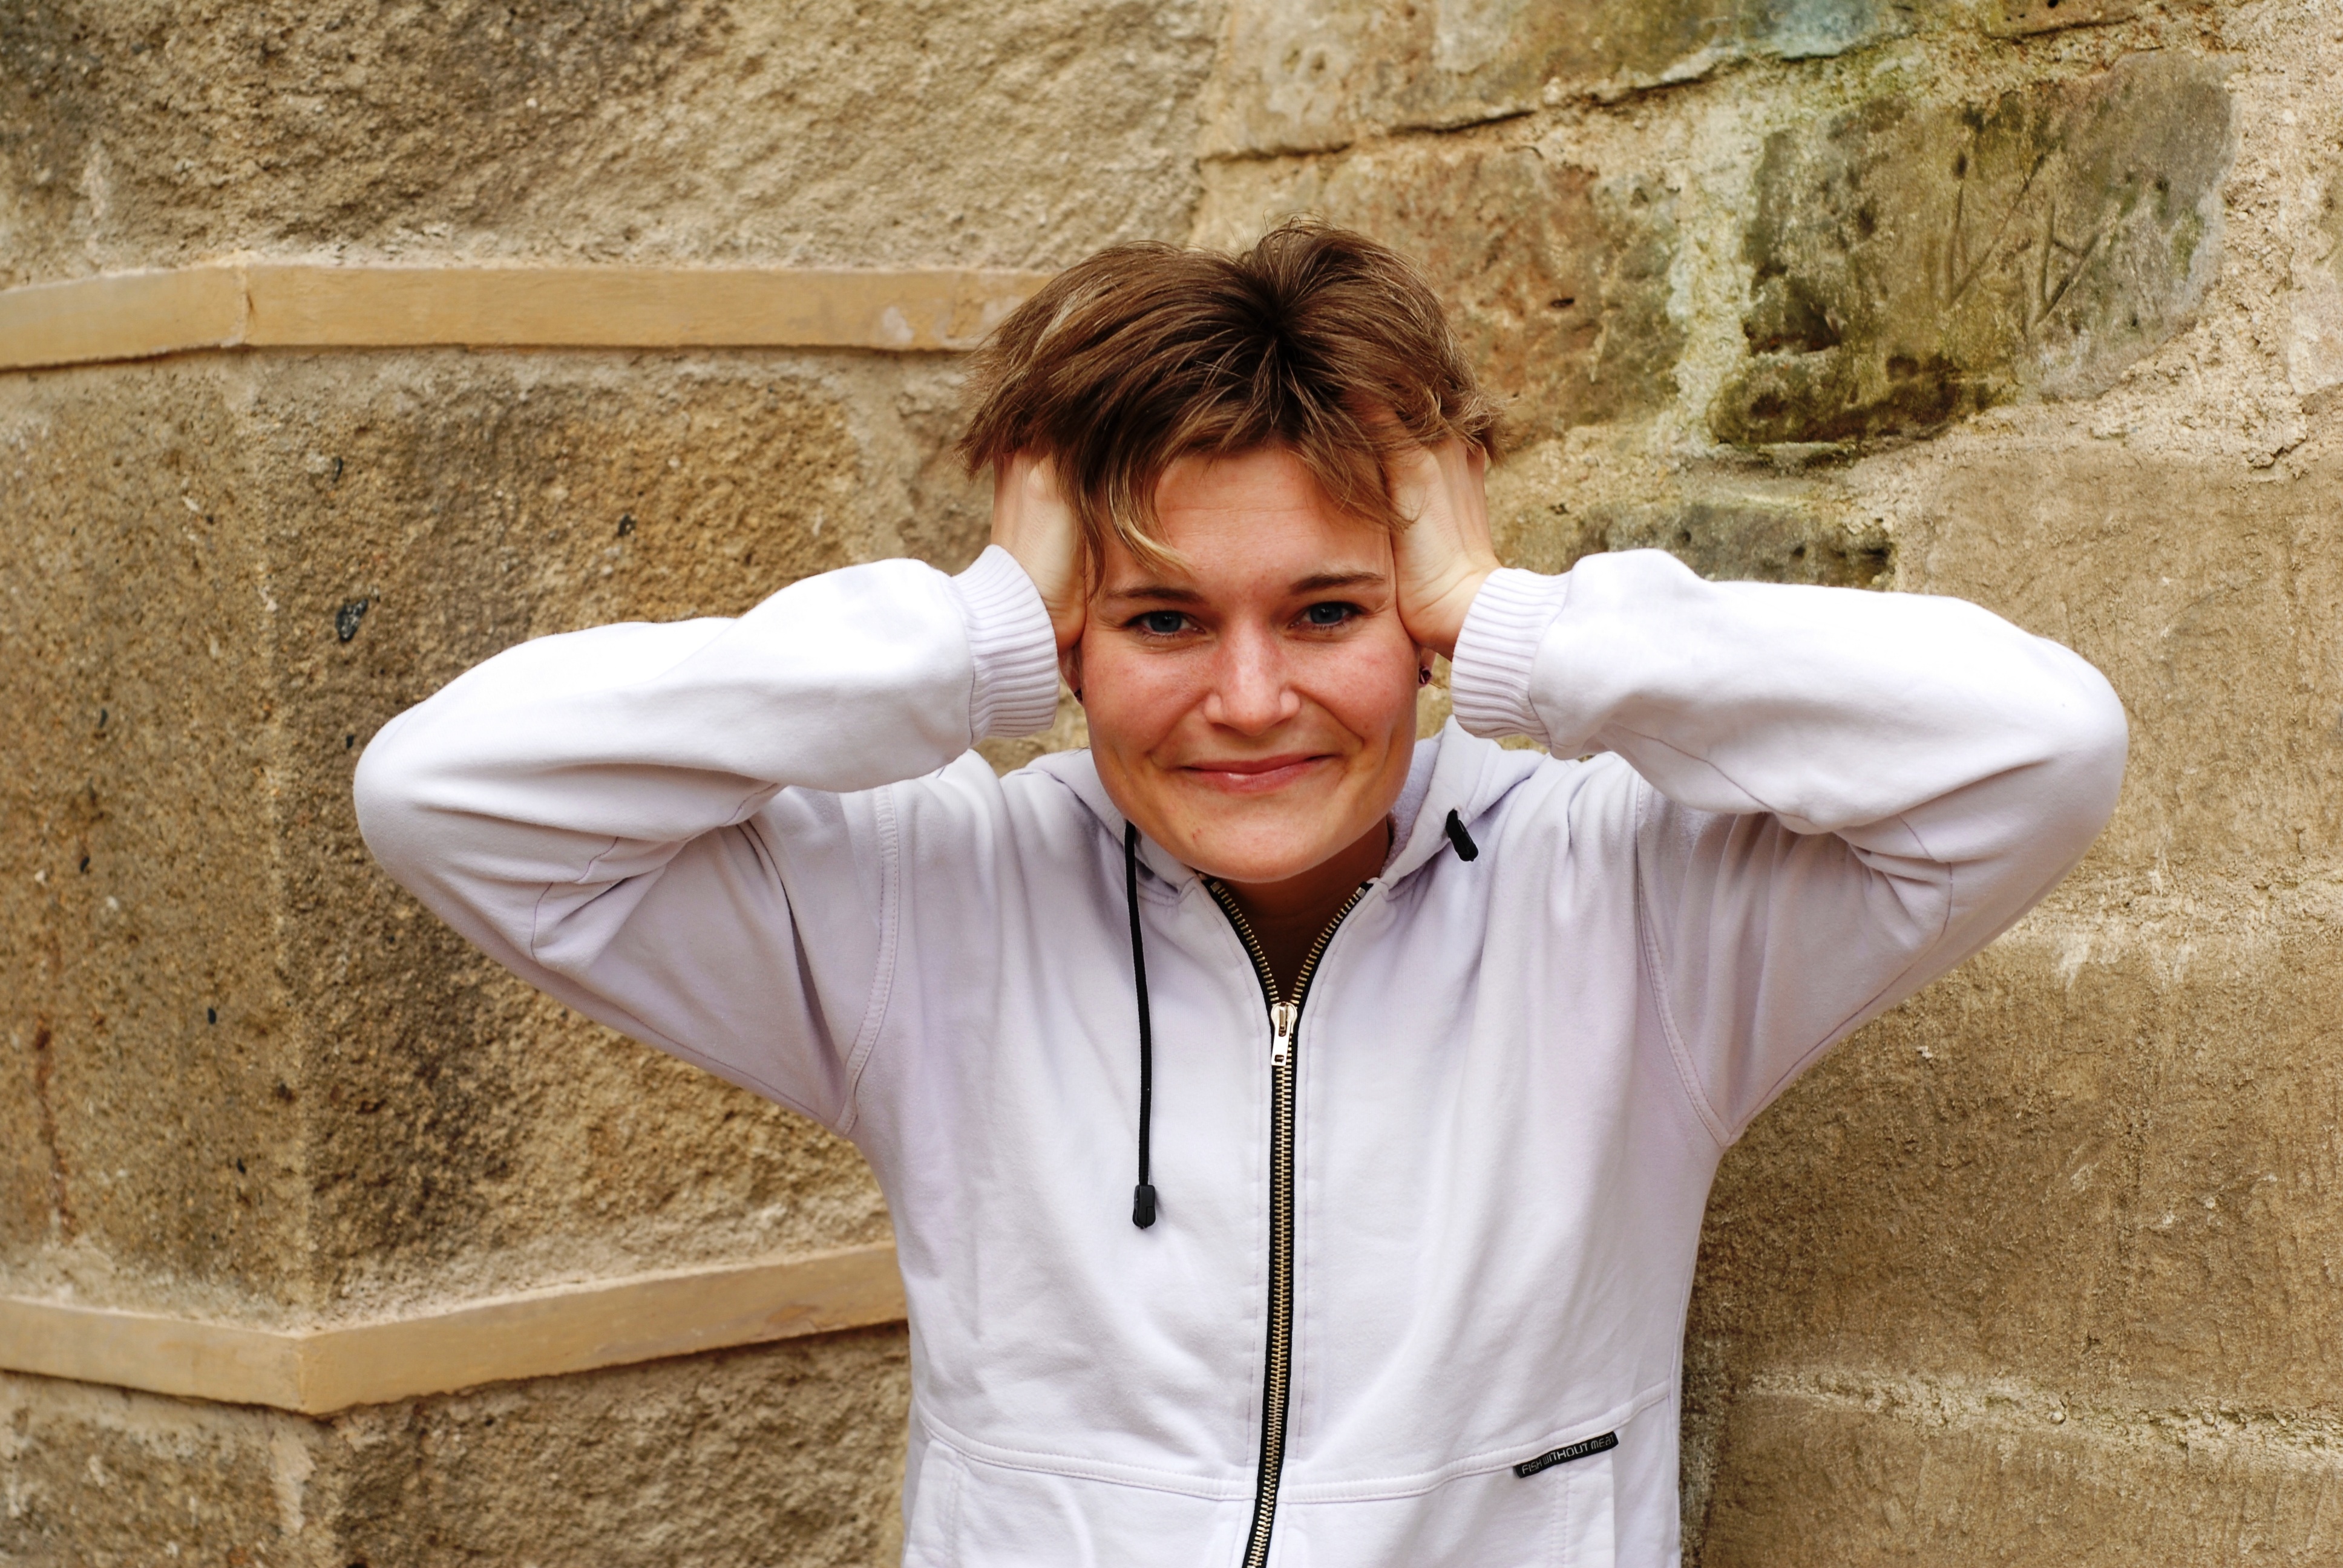
hand, man, person, girl, white, wall, male, portrait, spring, child, photo shoot, digital photography, human positions